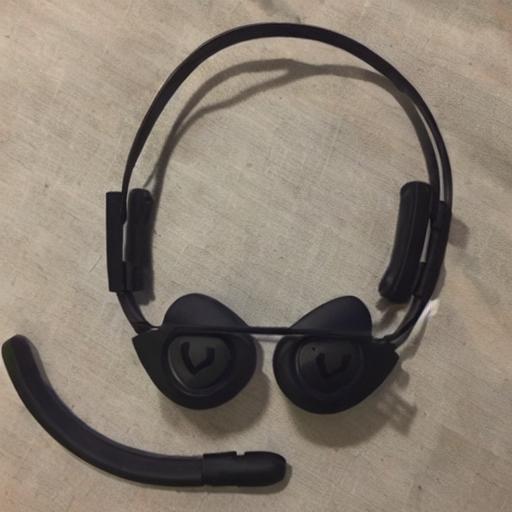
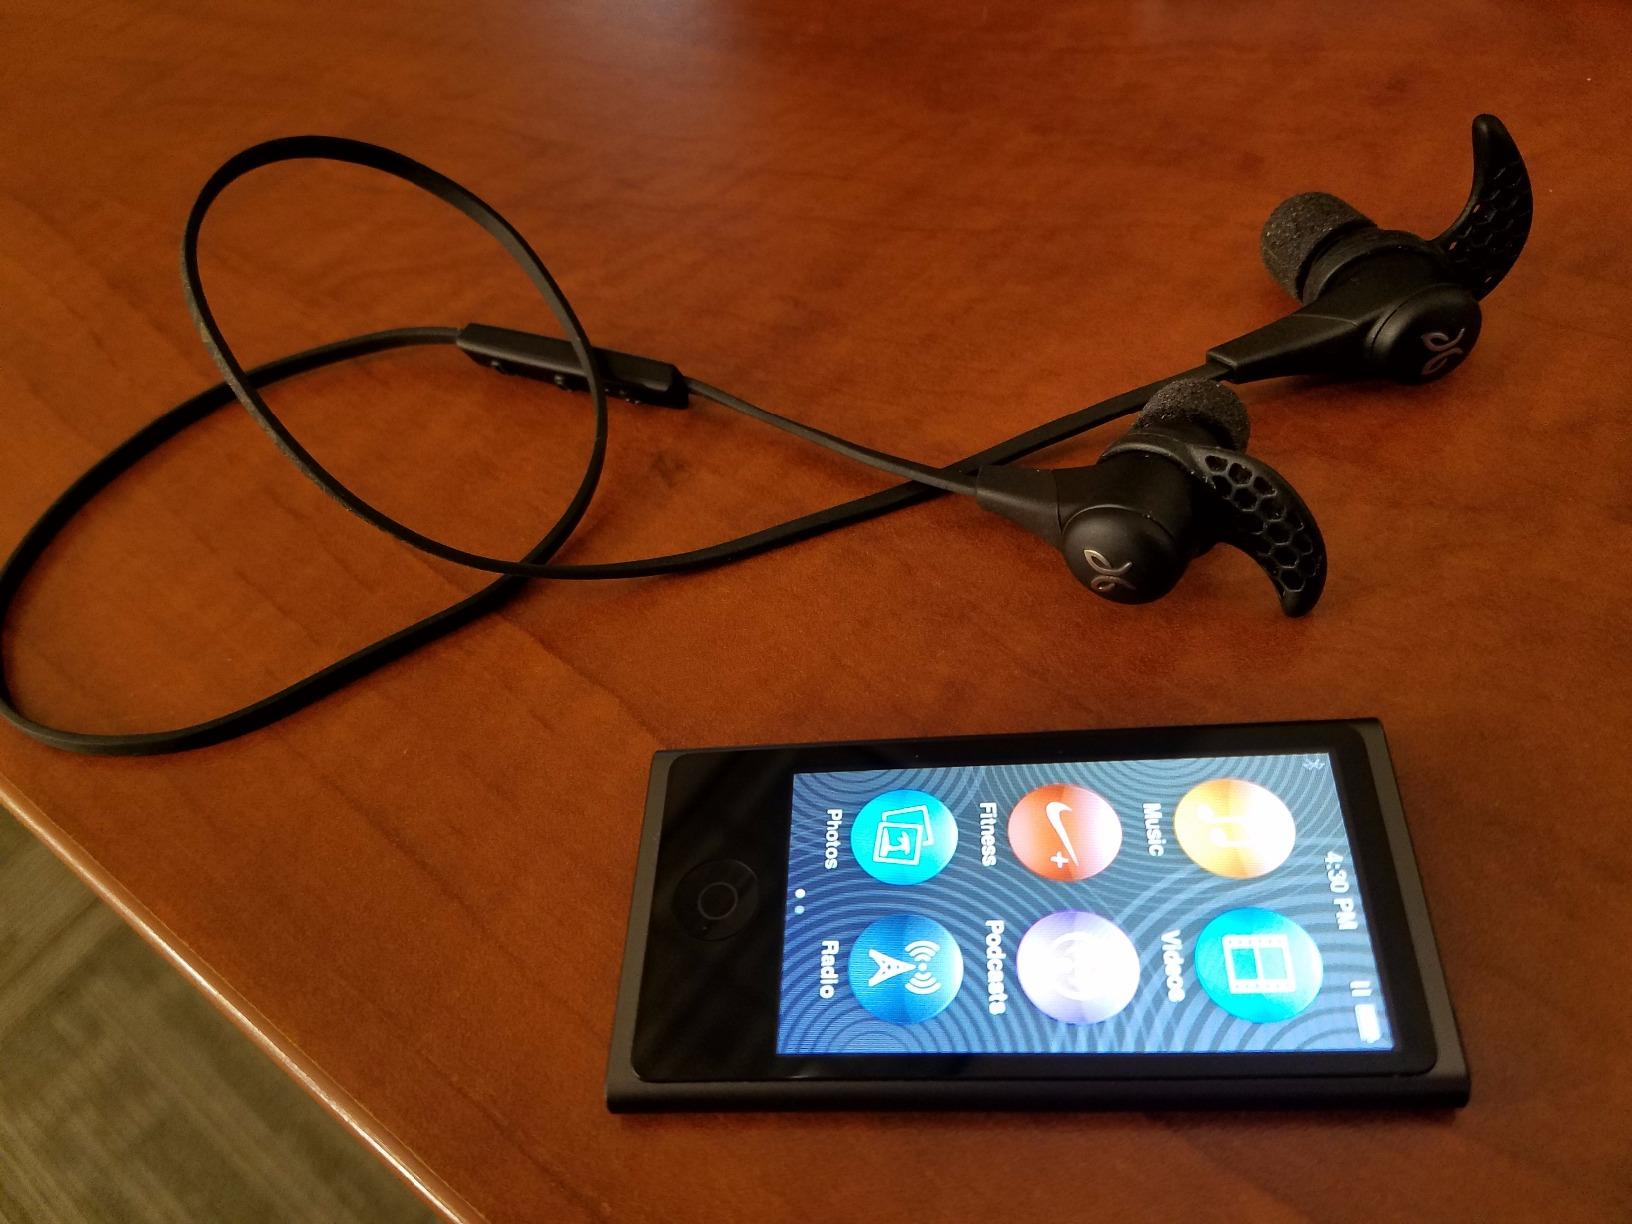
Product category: headphones
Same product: no